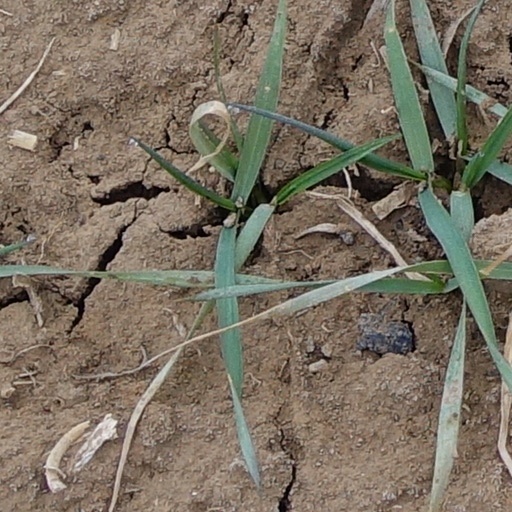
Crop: wheat